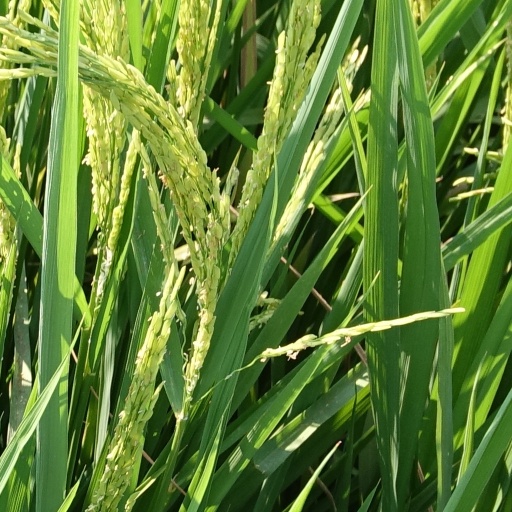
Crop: rice